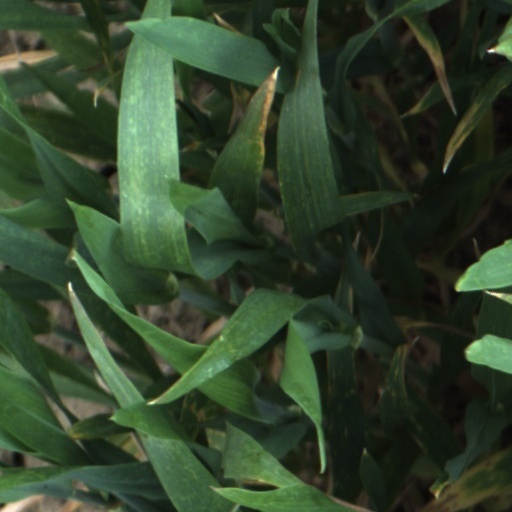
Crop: wheat